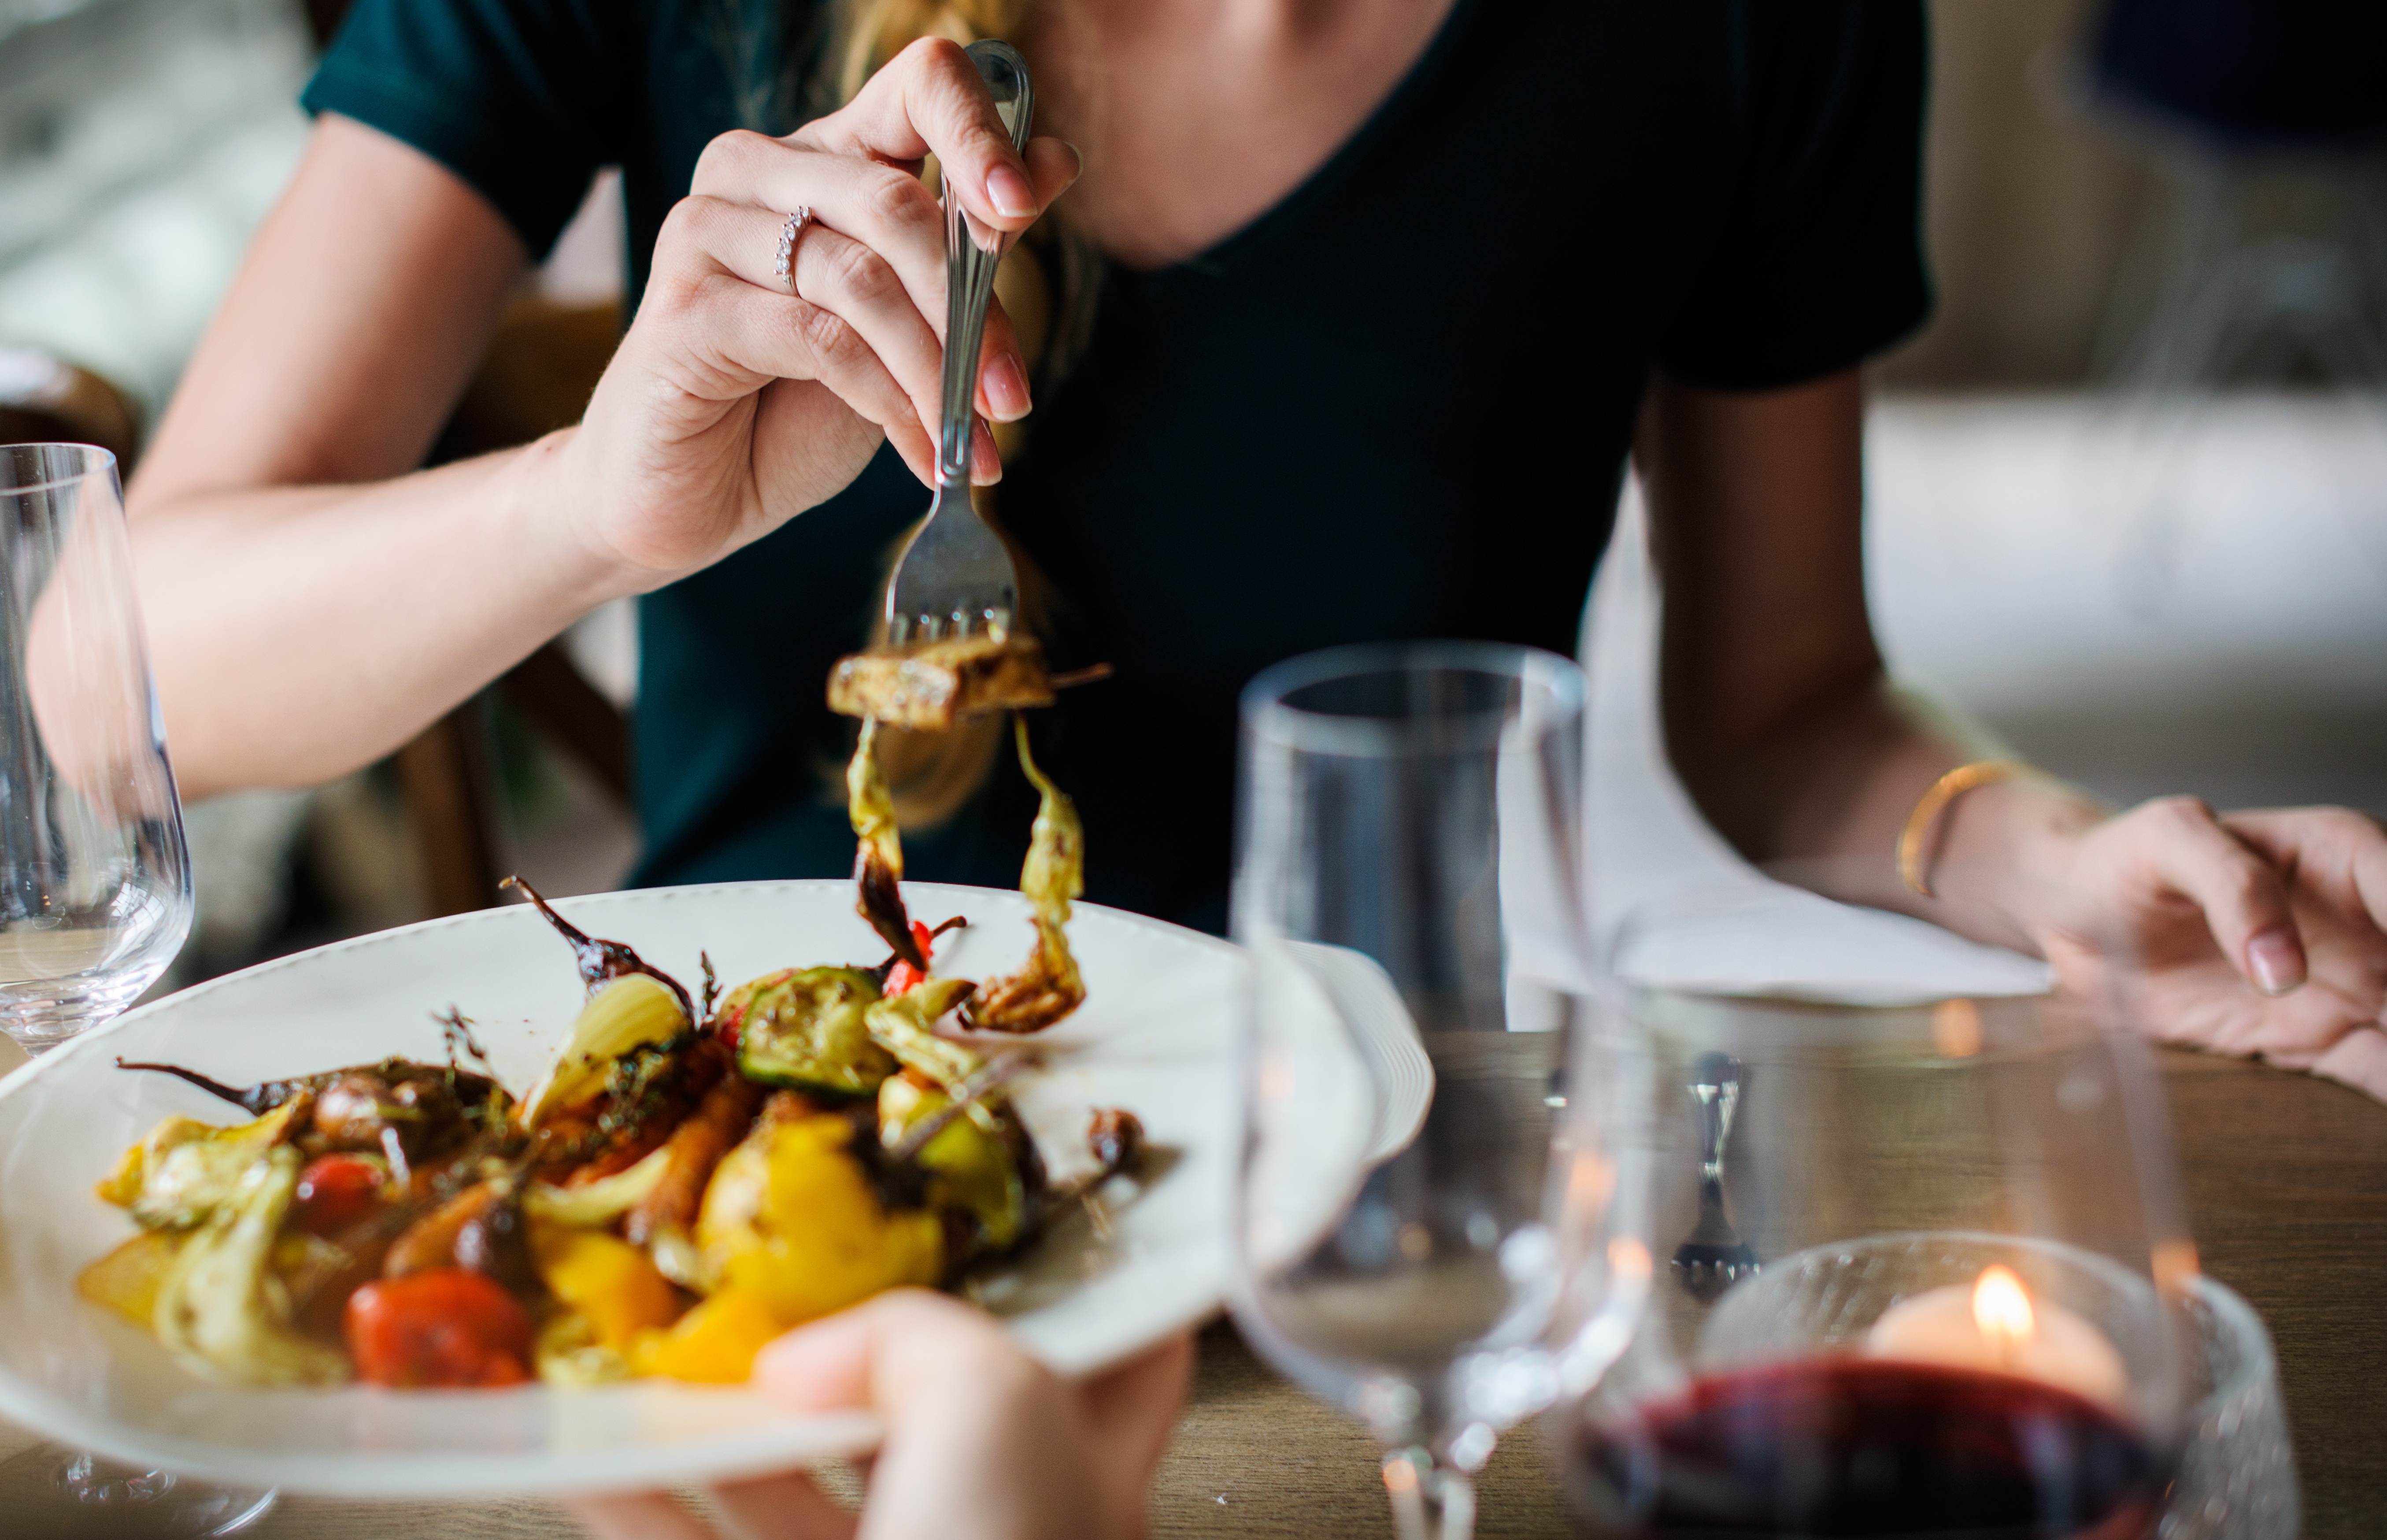
food, meal, eating, dish, cuisine, brunch, restaurant, la carte food, lunch, seafood, ingredient, breakfast, junk food, supper, recipe, drink, alcohol, wine, appetizer, seafood boil, canadian cuisine